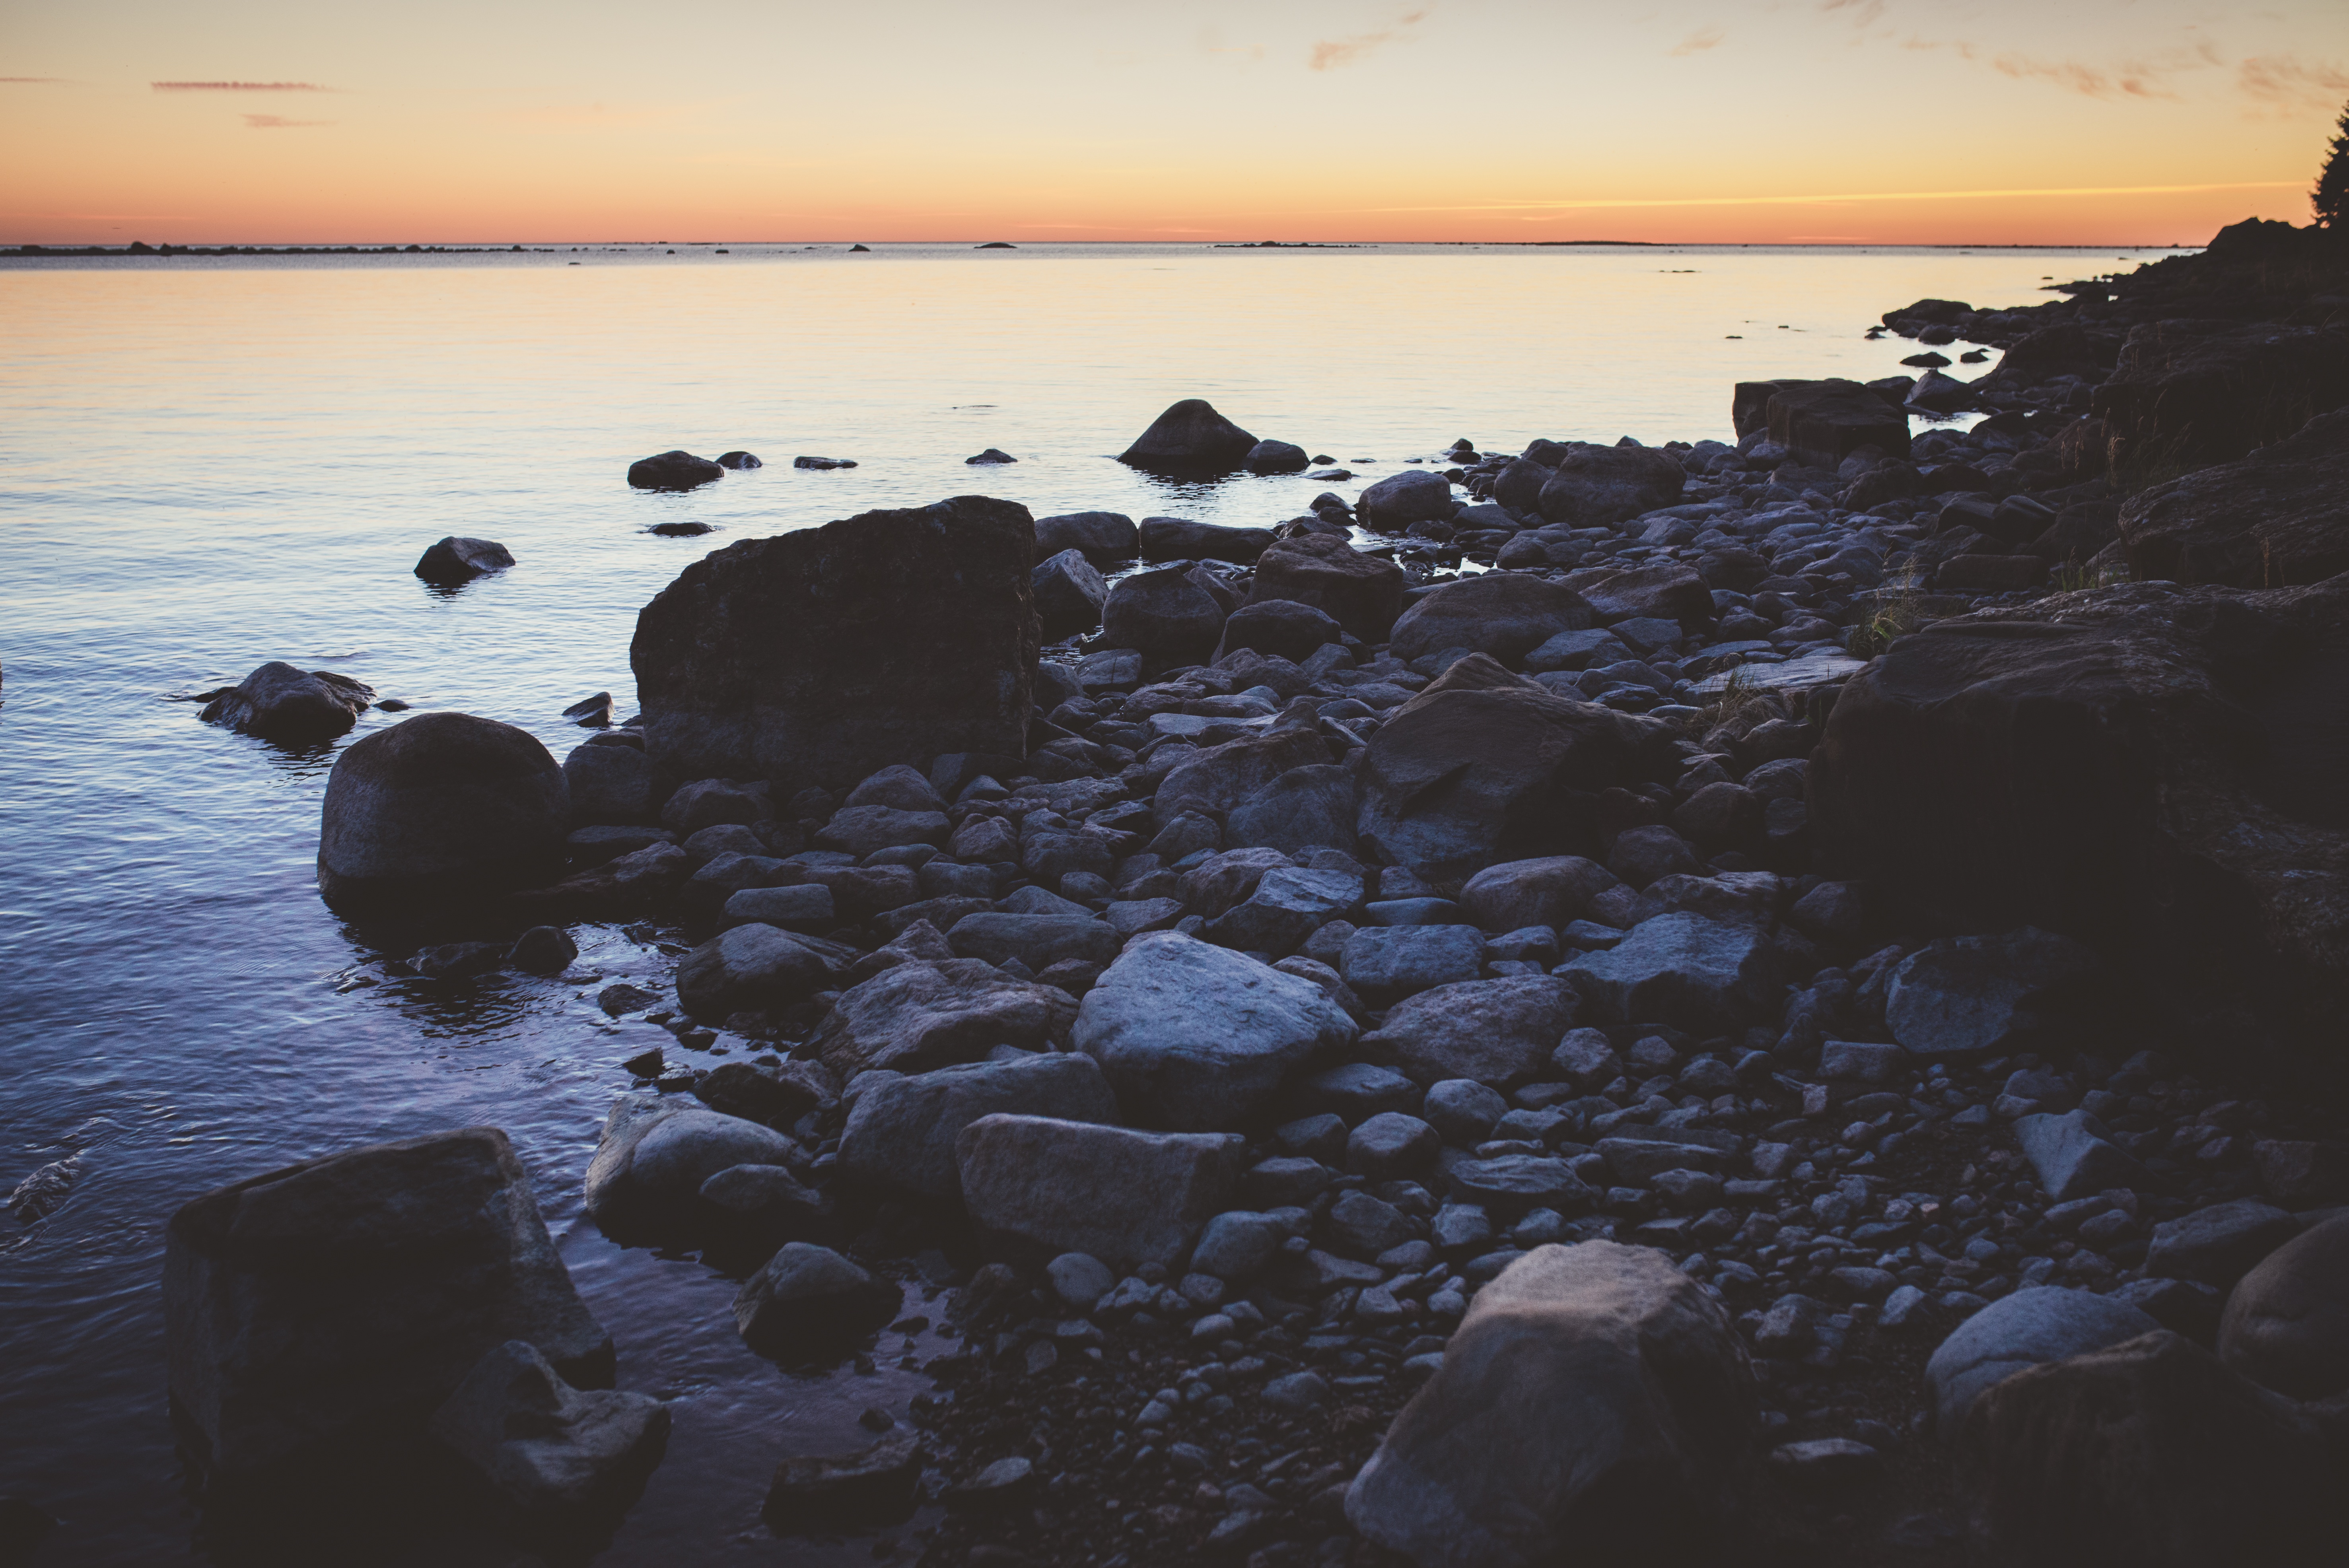
beach, sea, coast, water, rock, ocean, horizon, cloud, sunrise, sunset, sunlight, morning, shore, wave, dawn, dusk, evening, reflection, bay, body of water, atmospheric phenomenon, wind wave